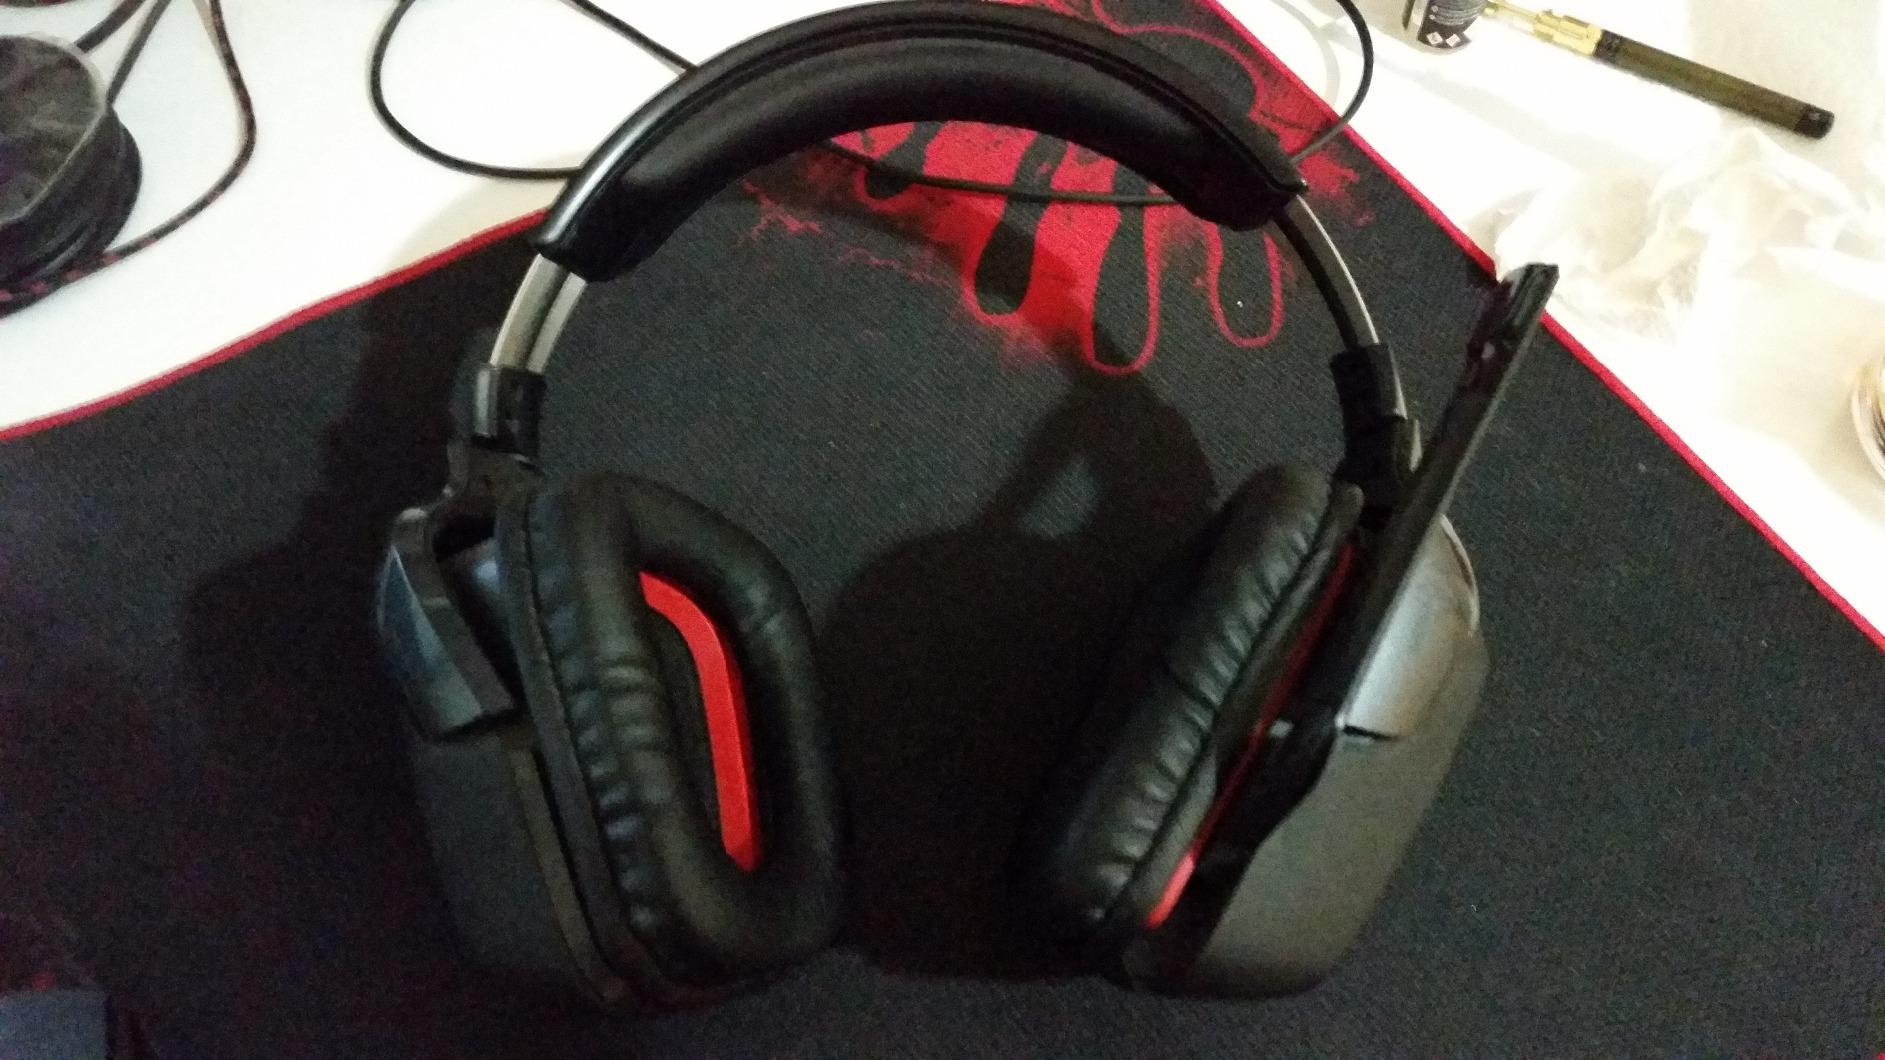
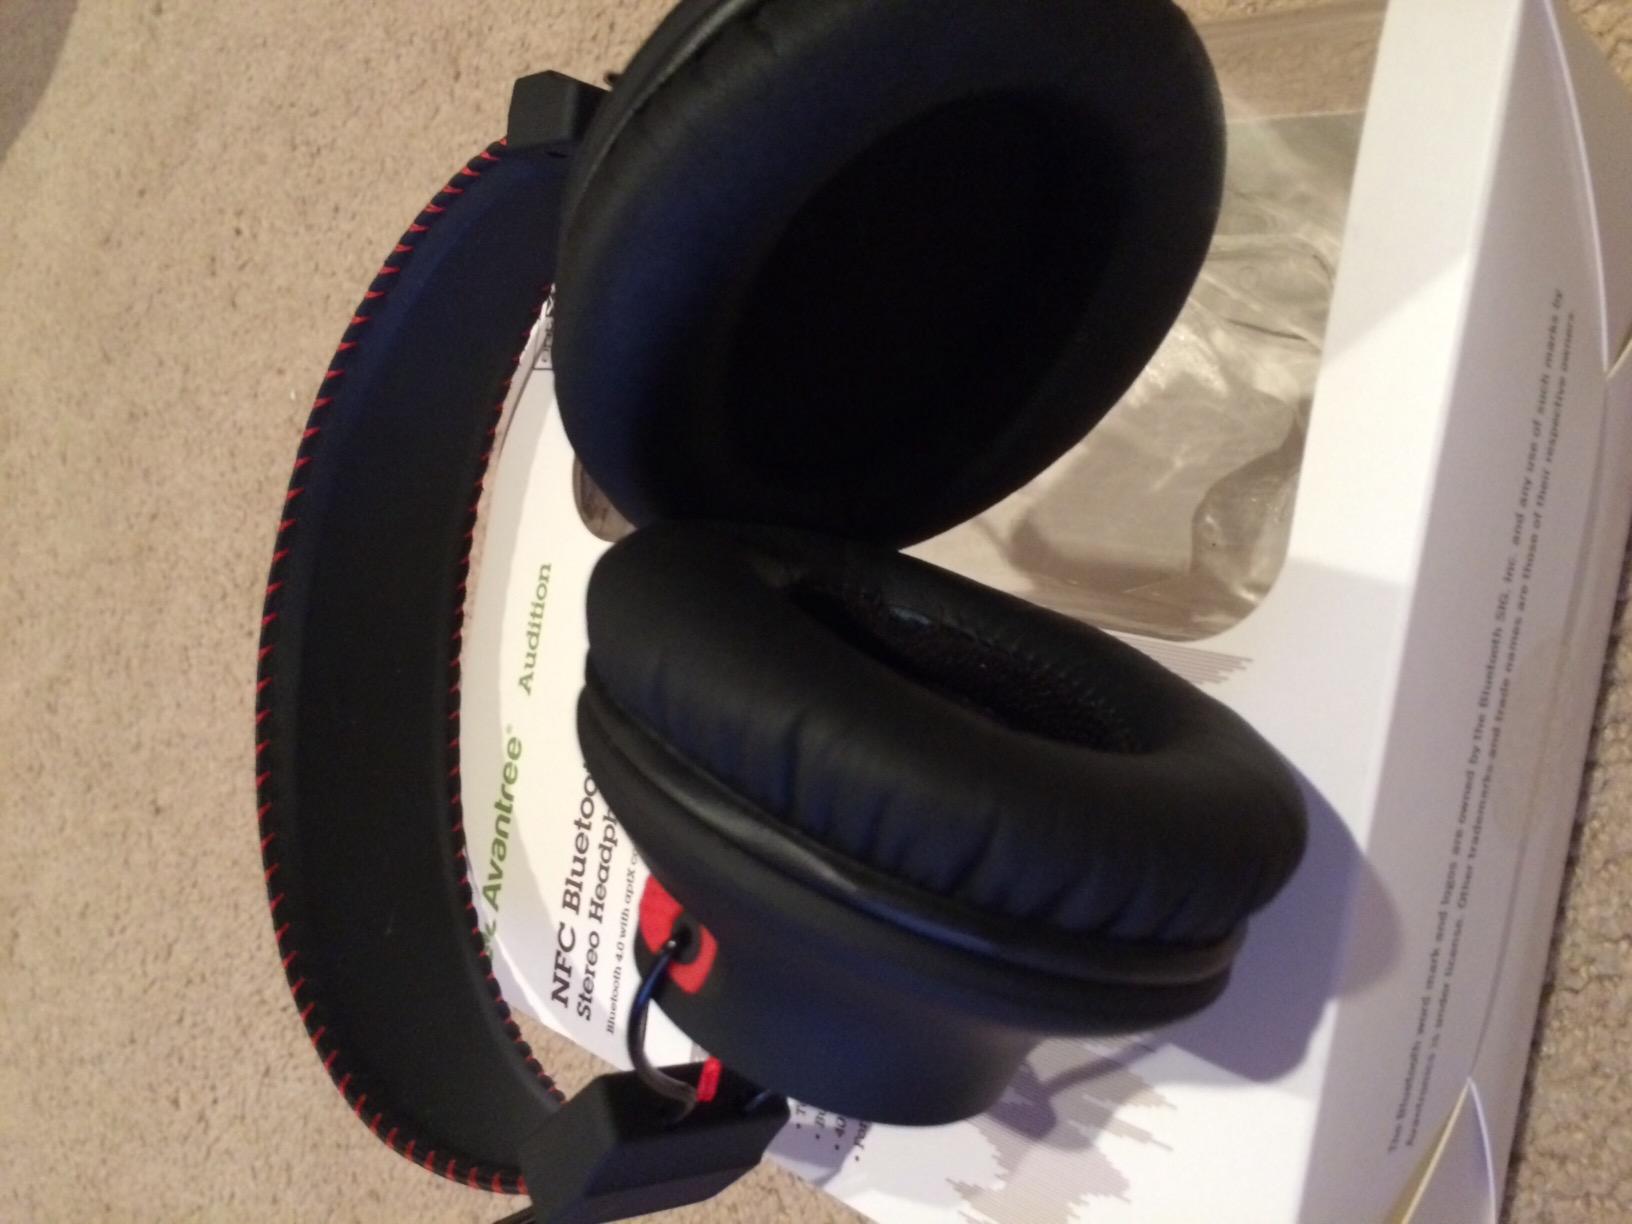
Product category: headphones
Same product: no